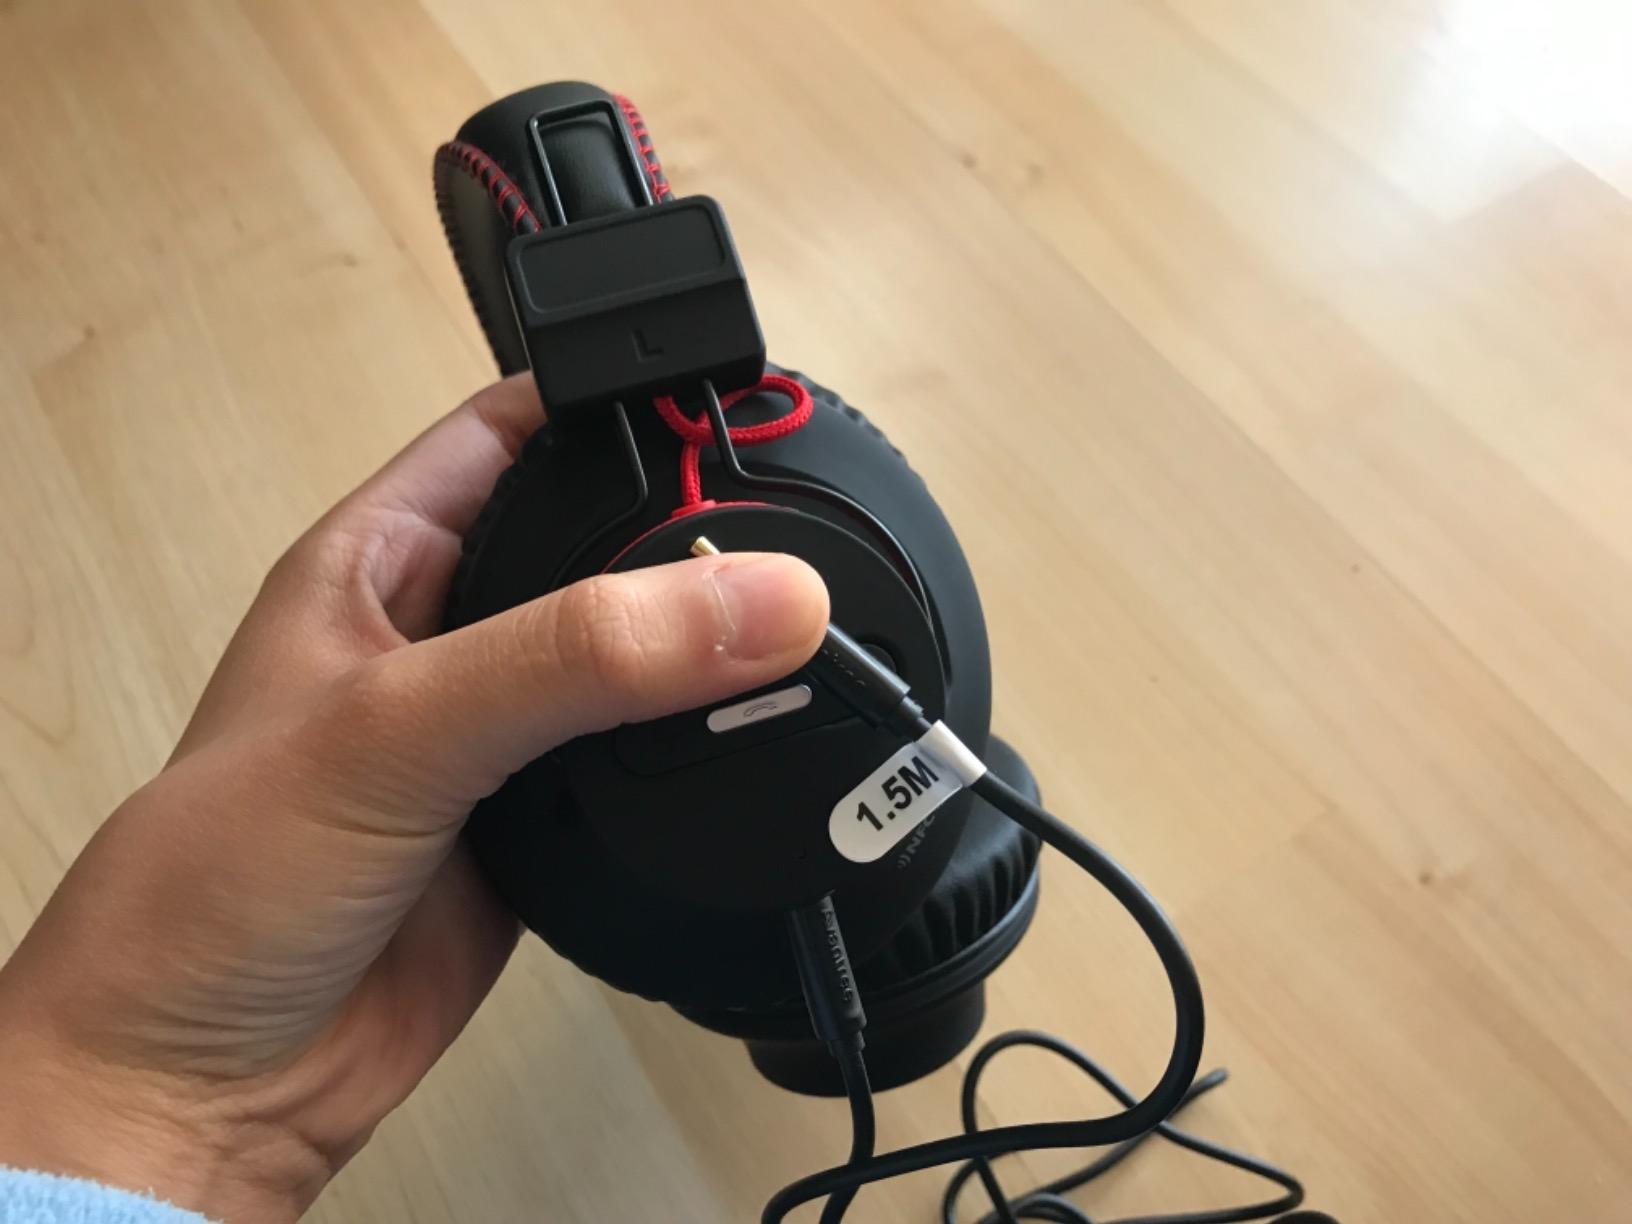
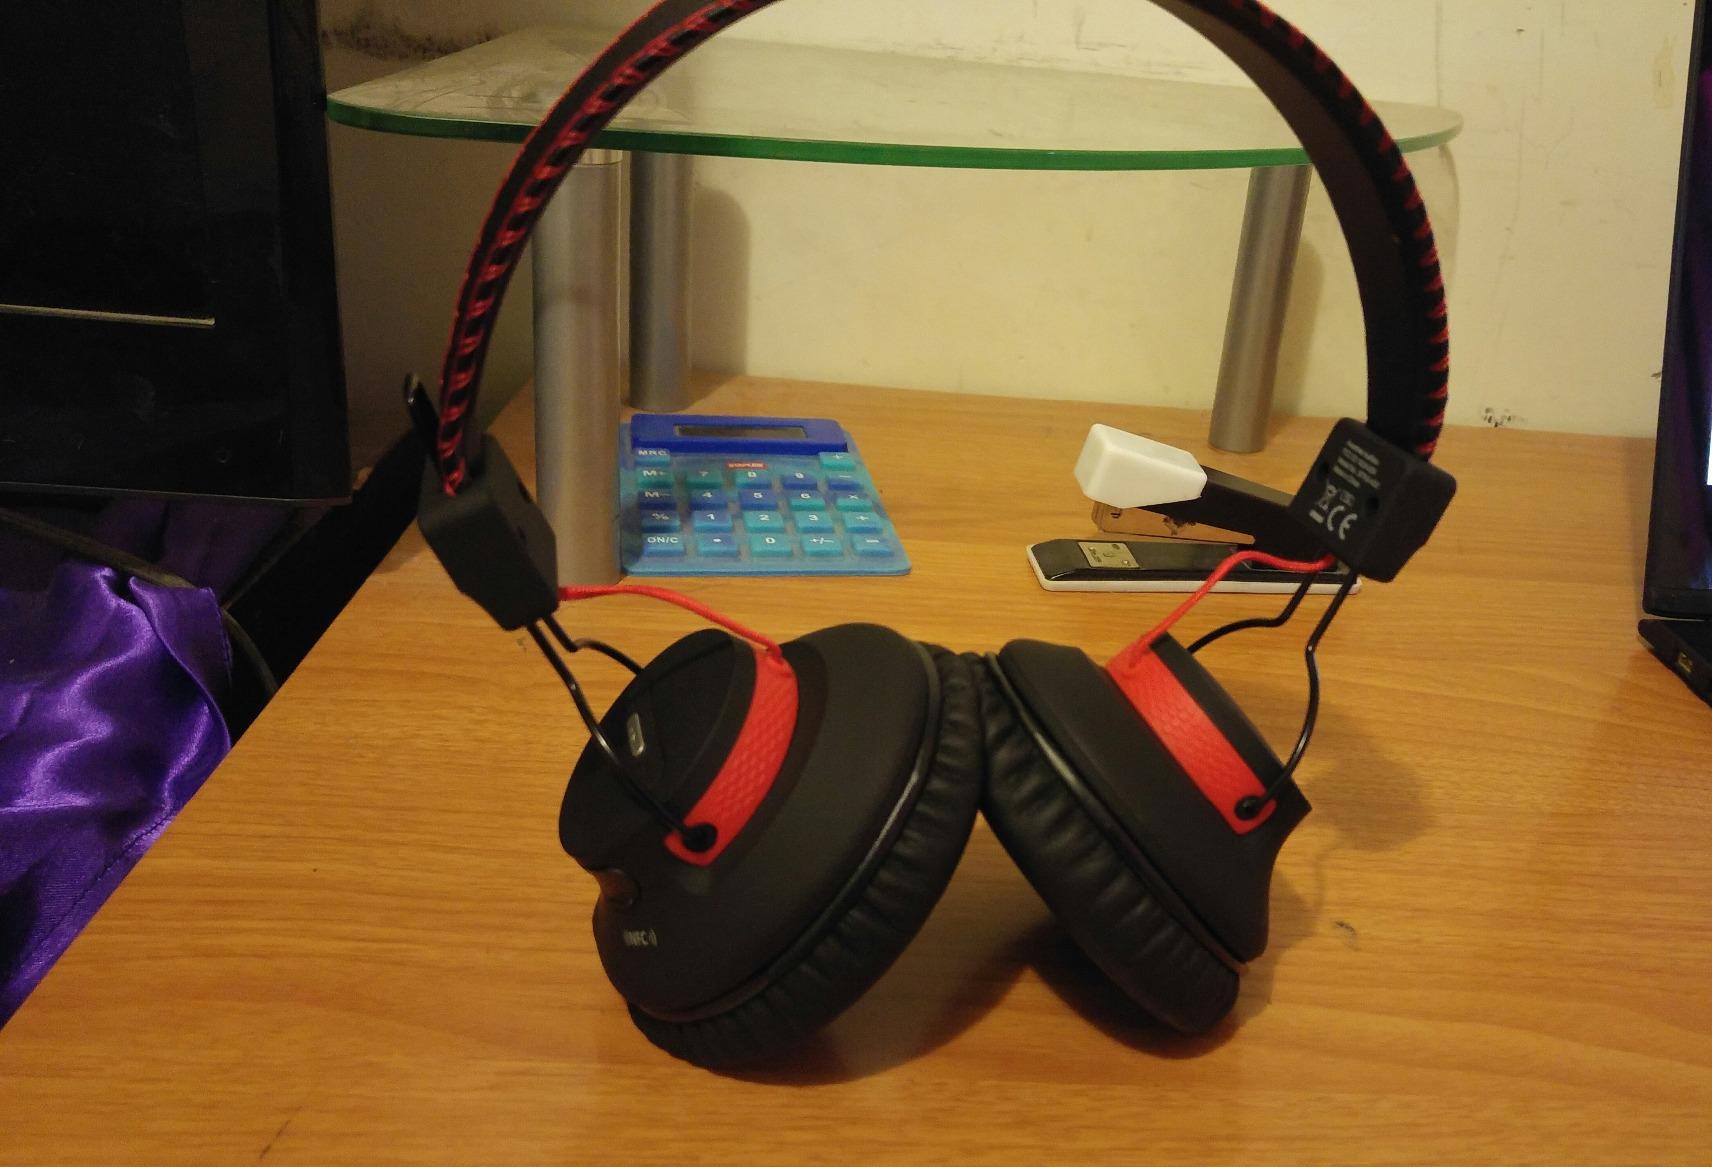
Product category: headphones
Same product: yes